Our Beloved Month of August

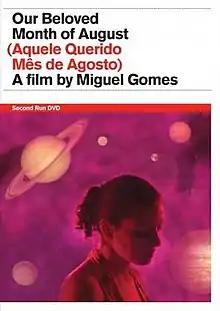

Our Beloved Month of August is a 2008 Portuguese film directed by Miguel Gomes.